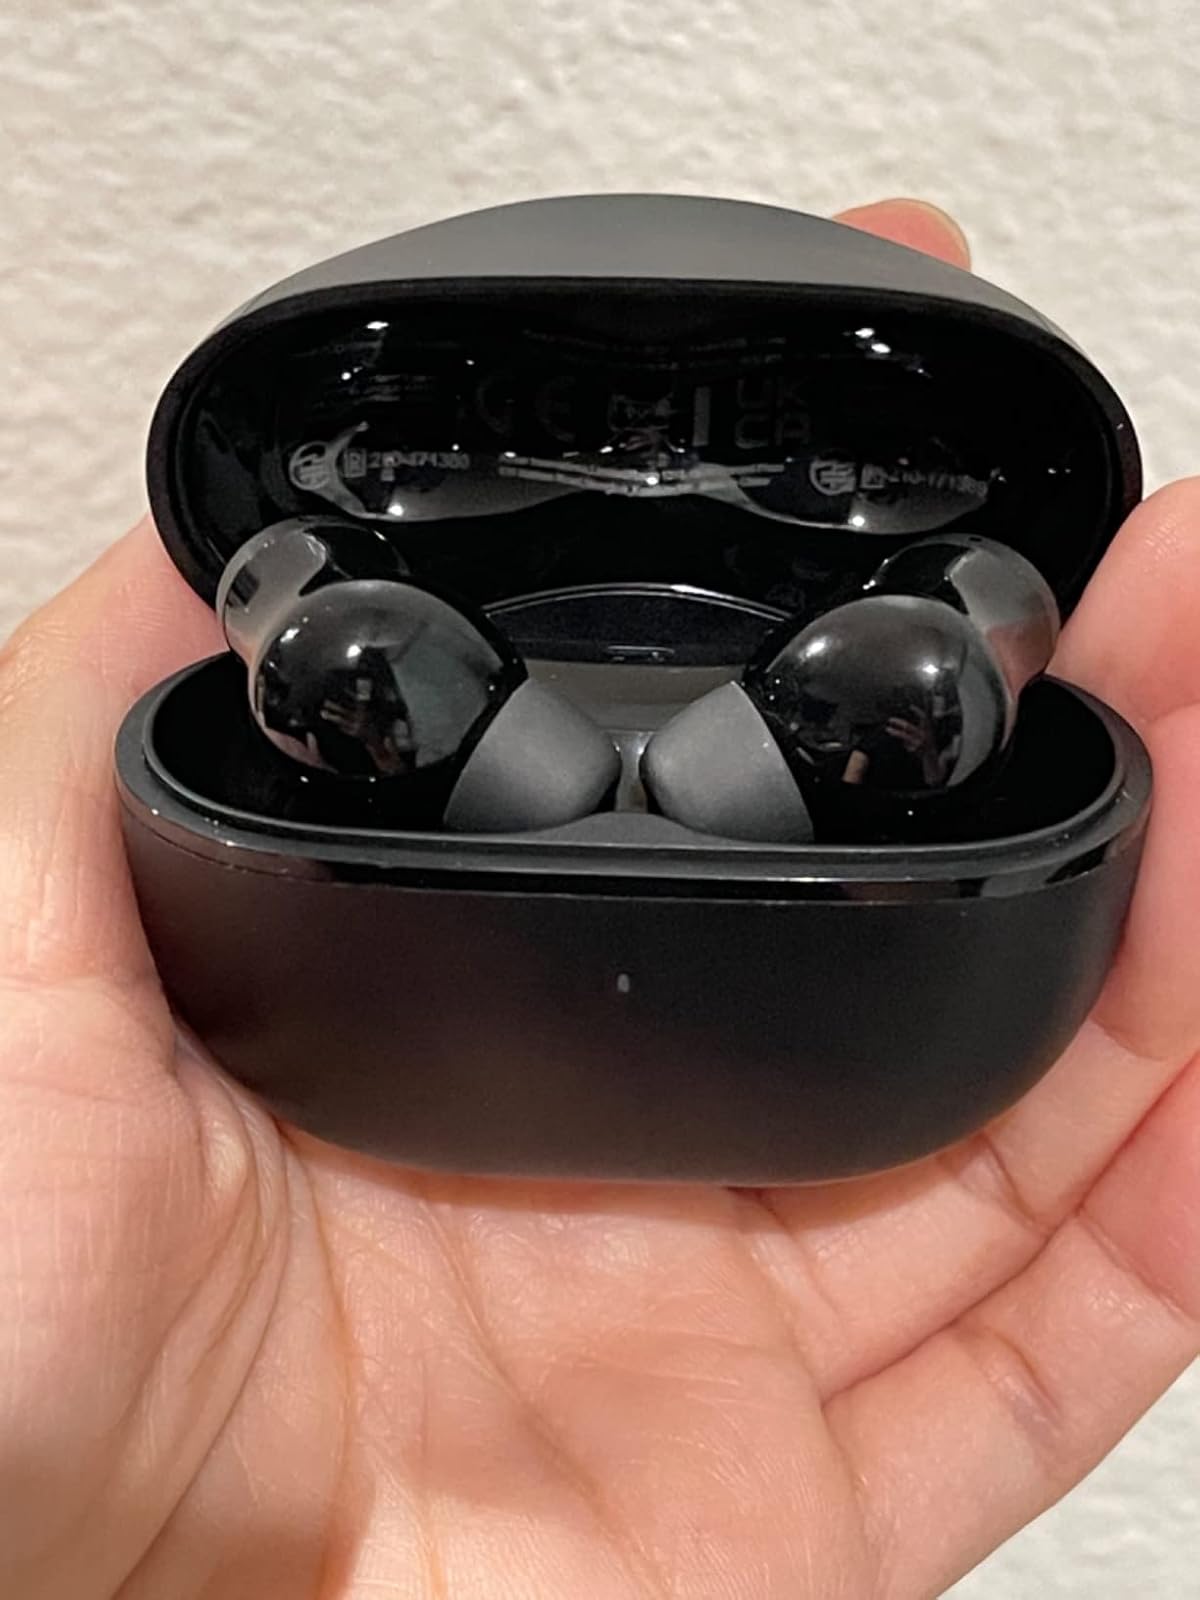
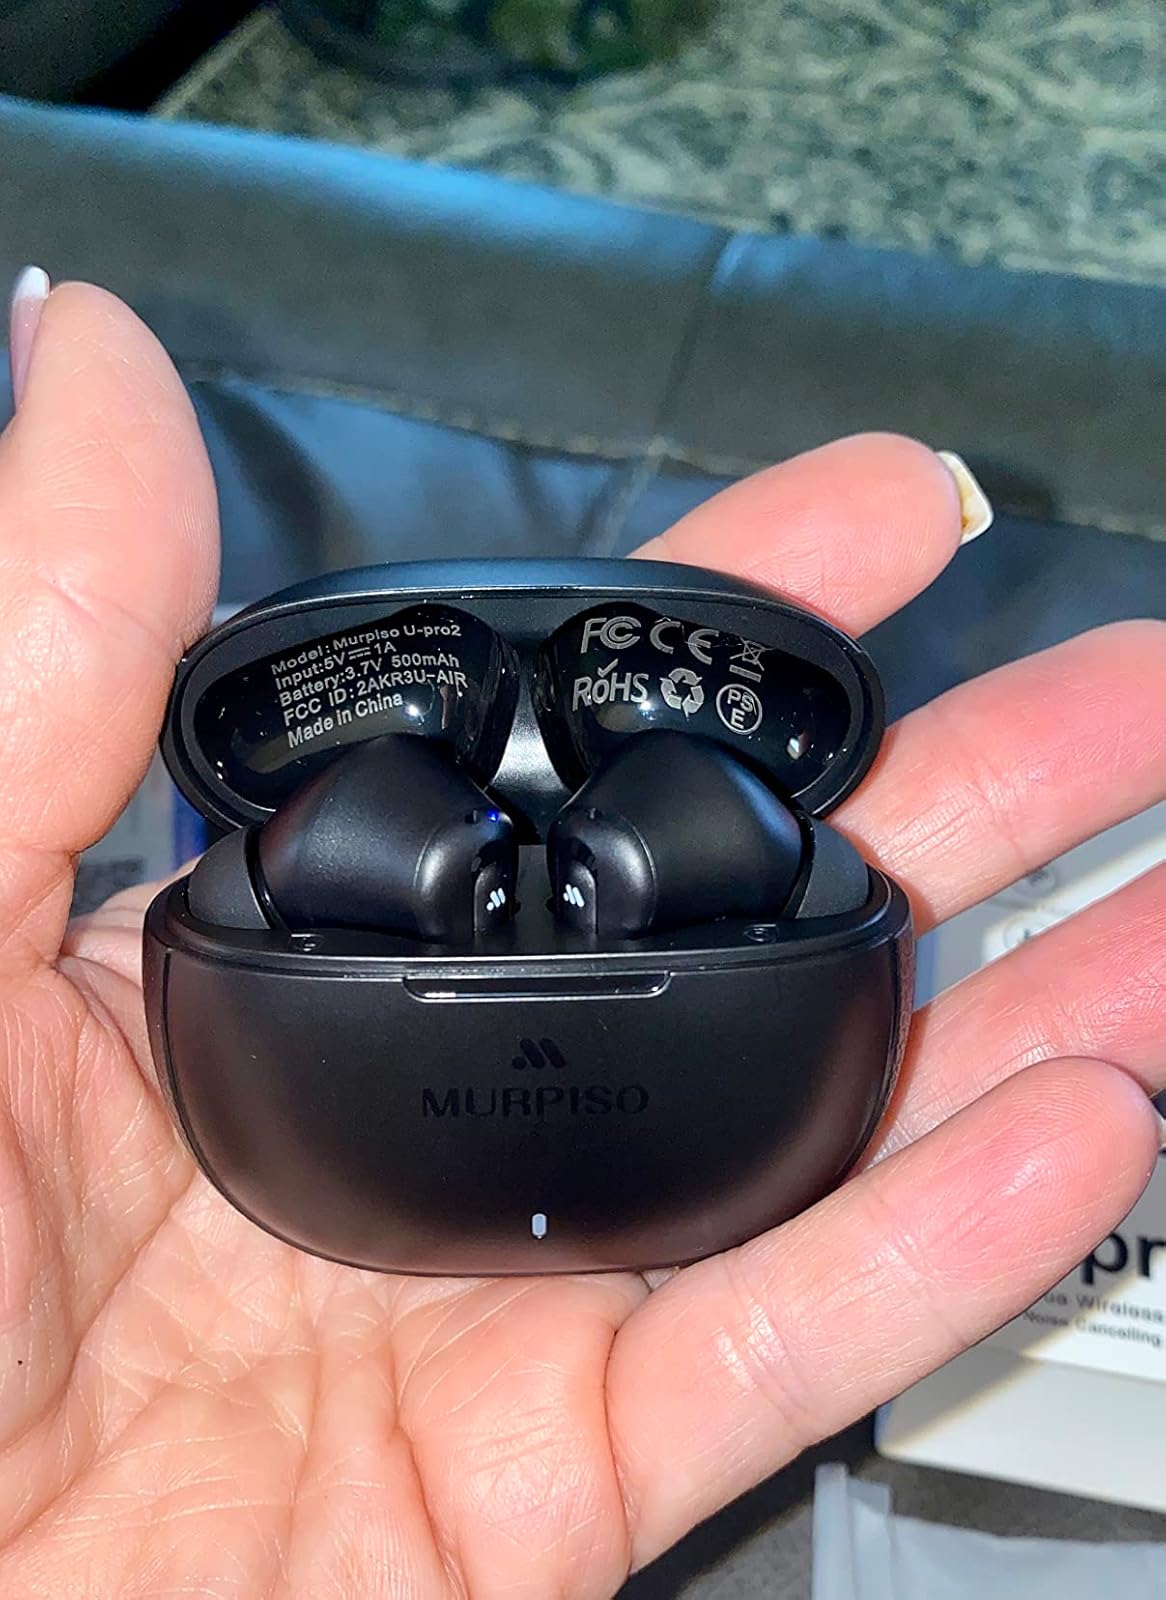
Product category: earbuds
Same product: no